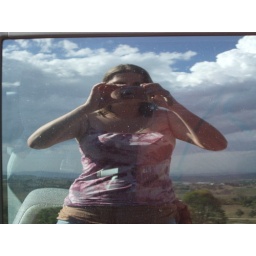
my reflection in the car window